United States Post Office (Warsaw, New York)

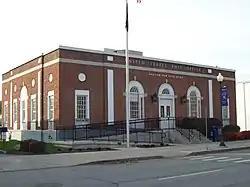
U.S. Post Office, Warsaw NY, October 2009

US Post Office-Warsaw is a historic post office building located at Warsaw in Wyoming County, New York. It was designed and built in 1934-1935 as a Works Progress Administration project, and is one of a number of post offices in New York State designed by the Office of the Supervising Architect of the Treasury Department, Louis A. Simon. It is a one-story, five bay steel frame brick structure on a raised reinforced concrete foundation in the Colonial Revival style.